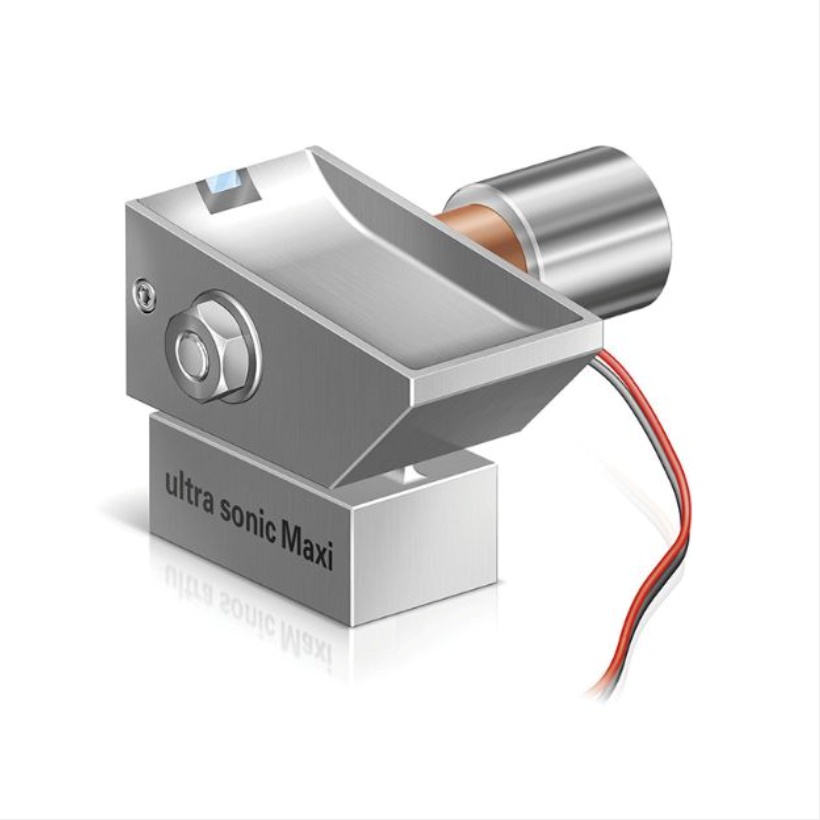
Diamond knife, Ultra Sonic Maxi 35
The ultra sonic Maxi is a new wider ultra sonic knife specifically for serial sectioning in biological applications. The knife comes in 3.0mm and 4.0mm sizes with 35° angle. Ultrathin sections without compression All embedding resins (Epoxies and Acrylates) The same control unit as for the ultra sonic usable Automatic setting of the resonance frequency Knife angle 35° Boat (inside 17 x 25mm) made from titanium Easy wetting of the cutting edge Technical Data Diamond Knife Handling Exchange and Resharpening: A diamond knife resharpened by DiATOME is the same high quality as a new one. Resharpened DiATOME knives undergo the same stringent optical checking and sectioning tests as new knives. Send your DiATOME knife to us, the lead time for re-sharpening knives is ~10-12 weeks from the receipt of your knife. Prices include return freight to Australian destinations. Exchange/Trade-in any old diamond knife when you buy a brand new DiATOME diamond knife for a significant discounted price.
Brand: DiATOME
Category: Business & Industrial > Science & Laboratory > Laboratory Equipment > Microtomes